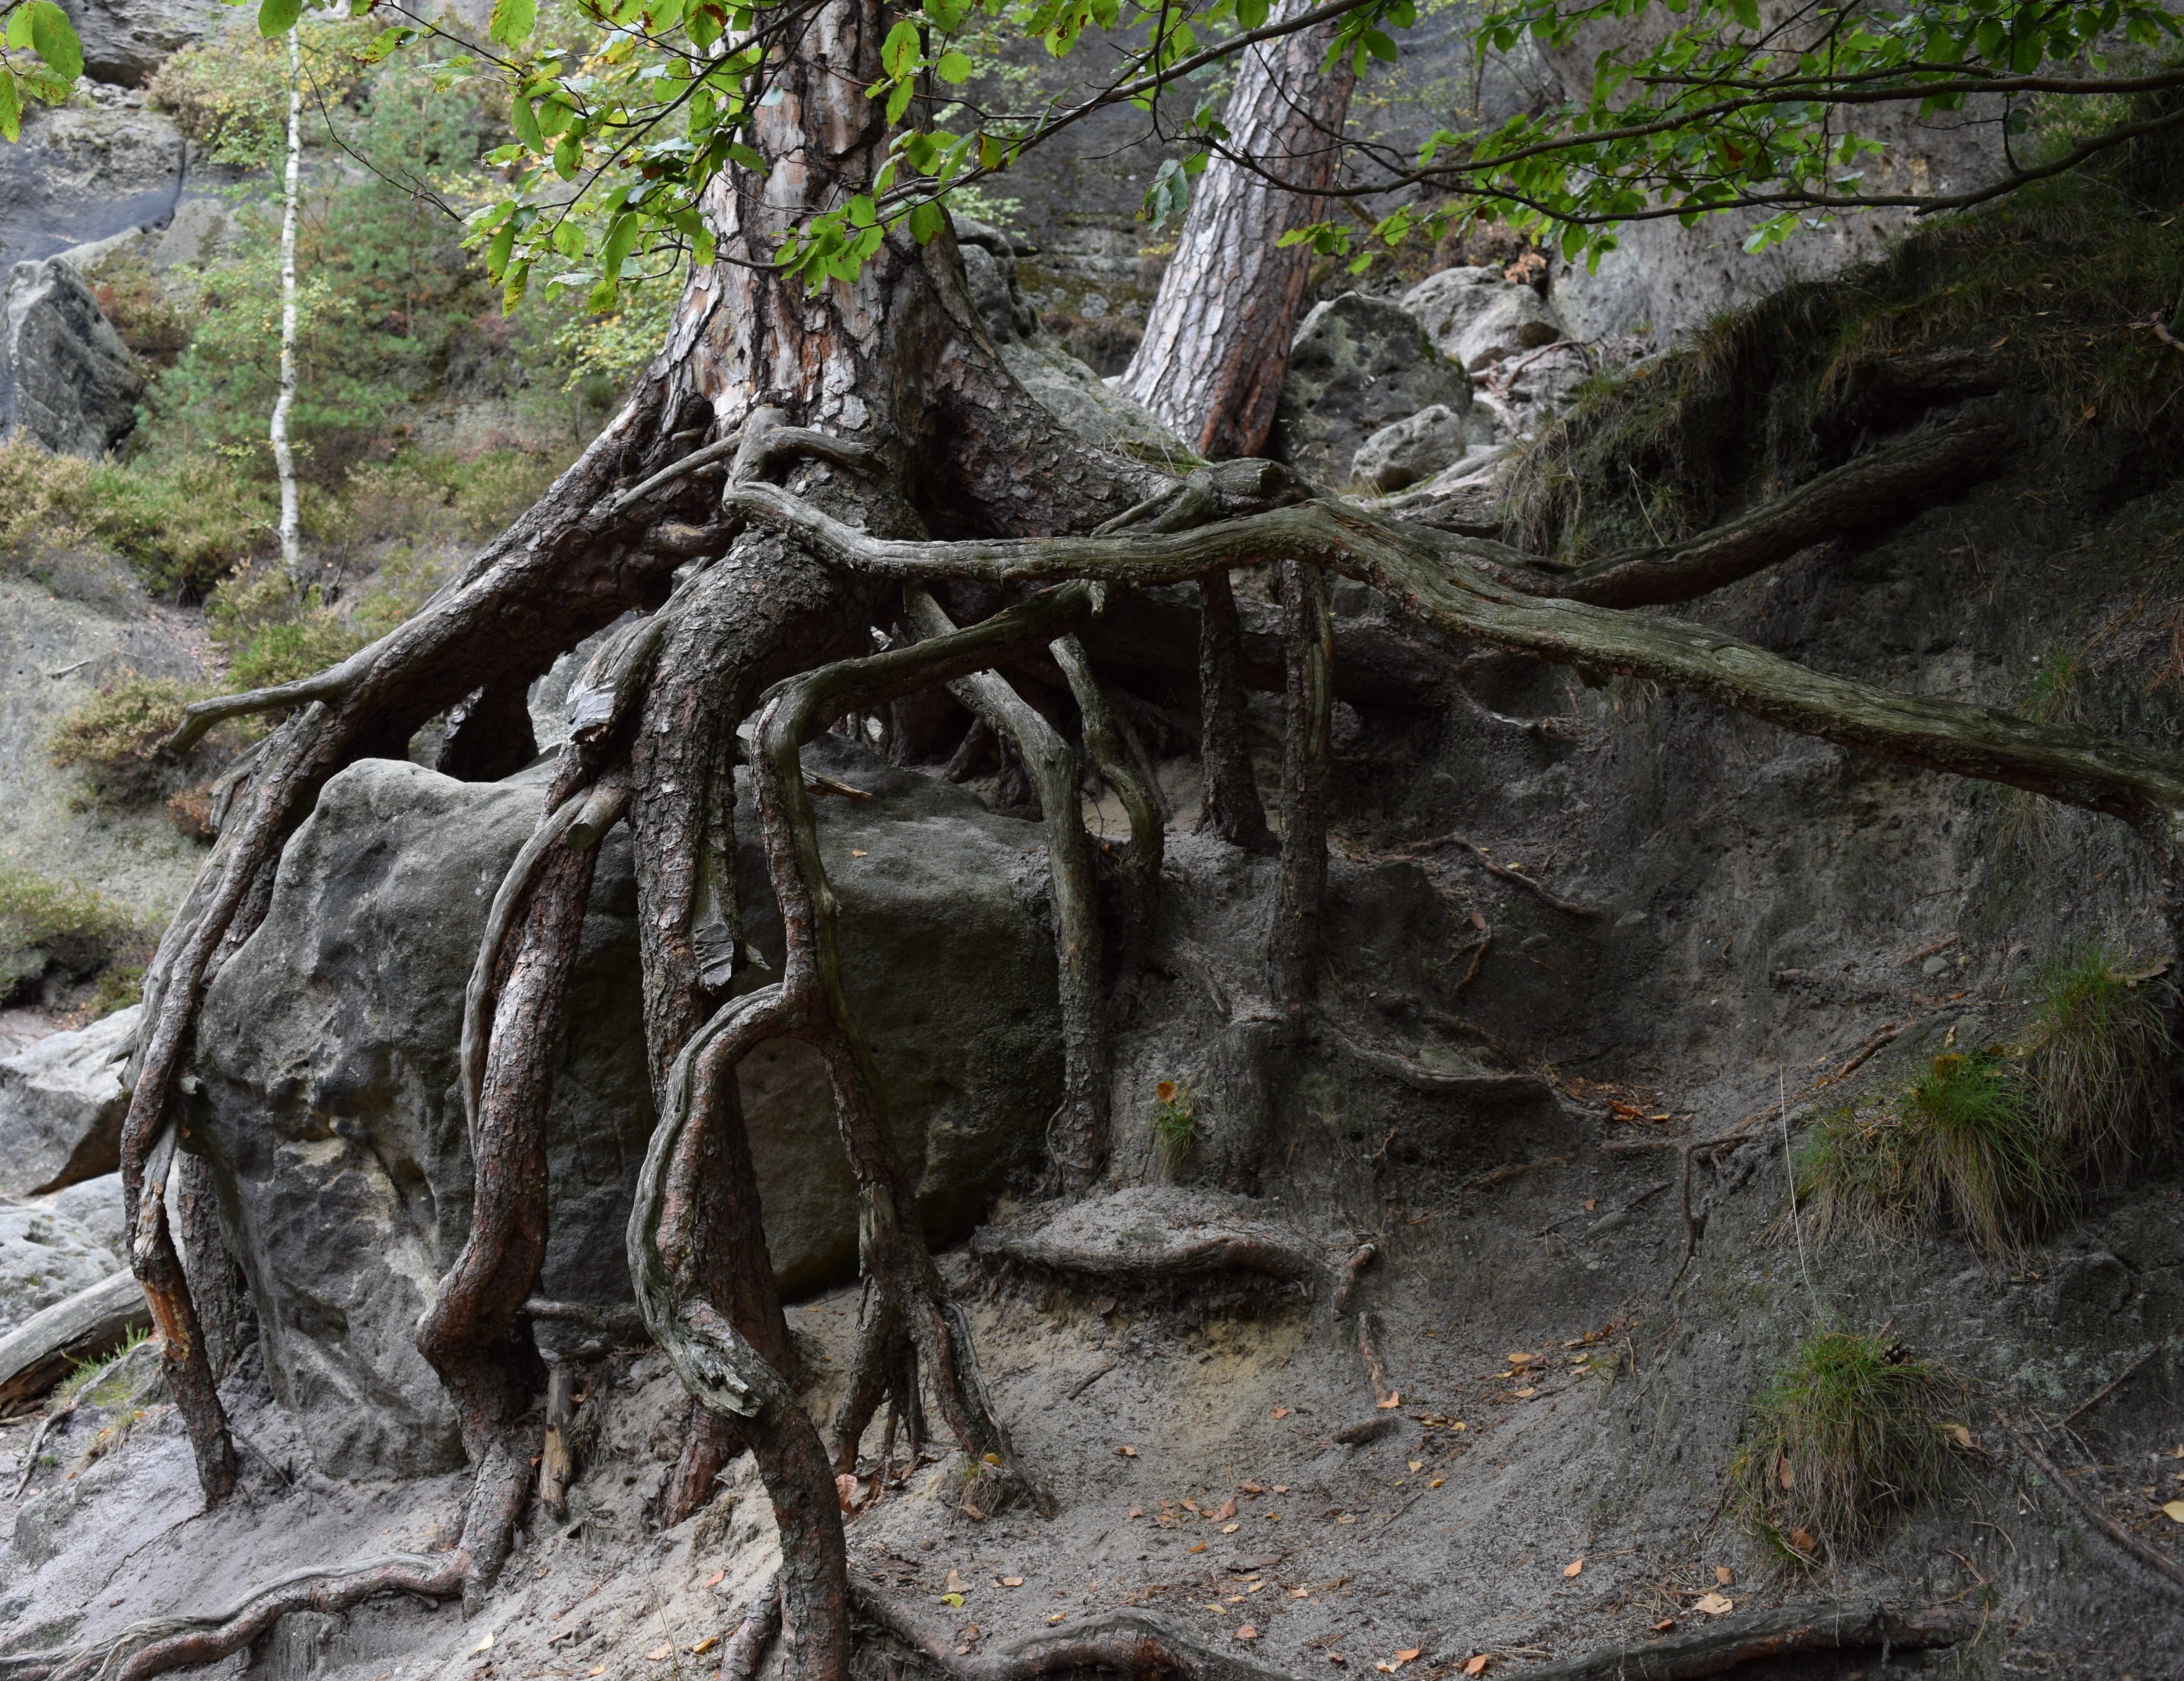
tree, nature, forest, rock, wilderness, branch, plant, wood, flower, trunk, jungle, birch, national park, root, octopus, rainforest, woodland, habitat, tree root, saxony, elbe sandstone mountains, natural environment, woody plant